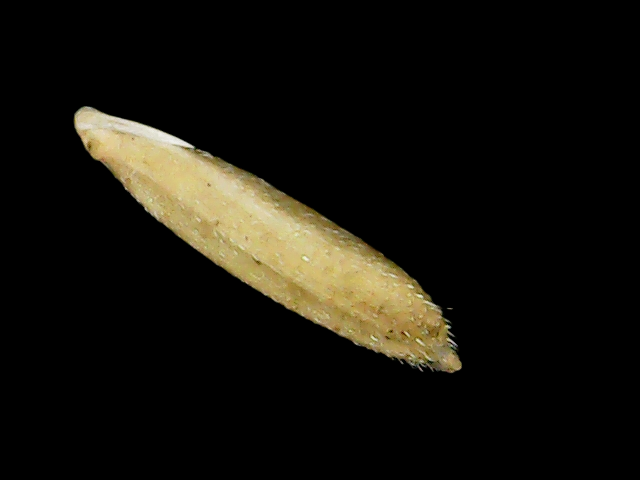
Rice variety: Binadhan26